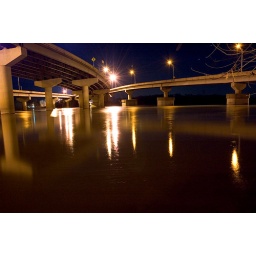
The Appalachian Trail actually runs along the bridge to the far left to cross the Susquehanna River here in Pennsylvania.